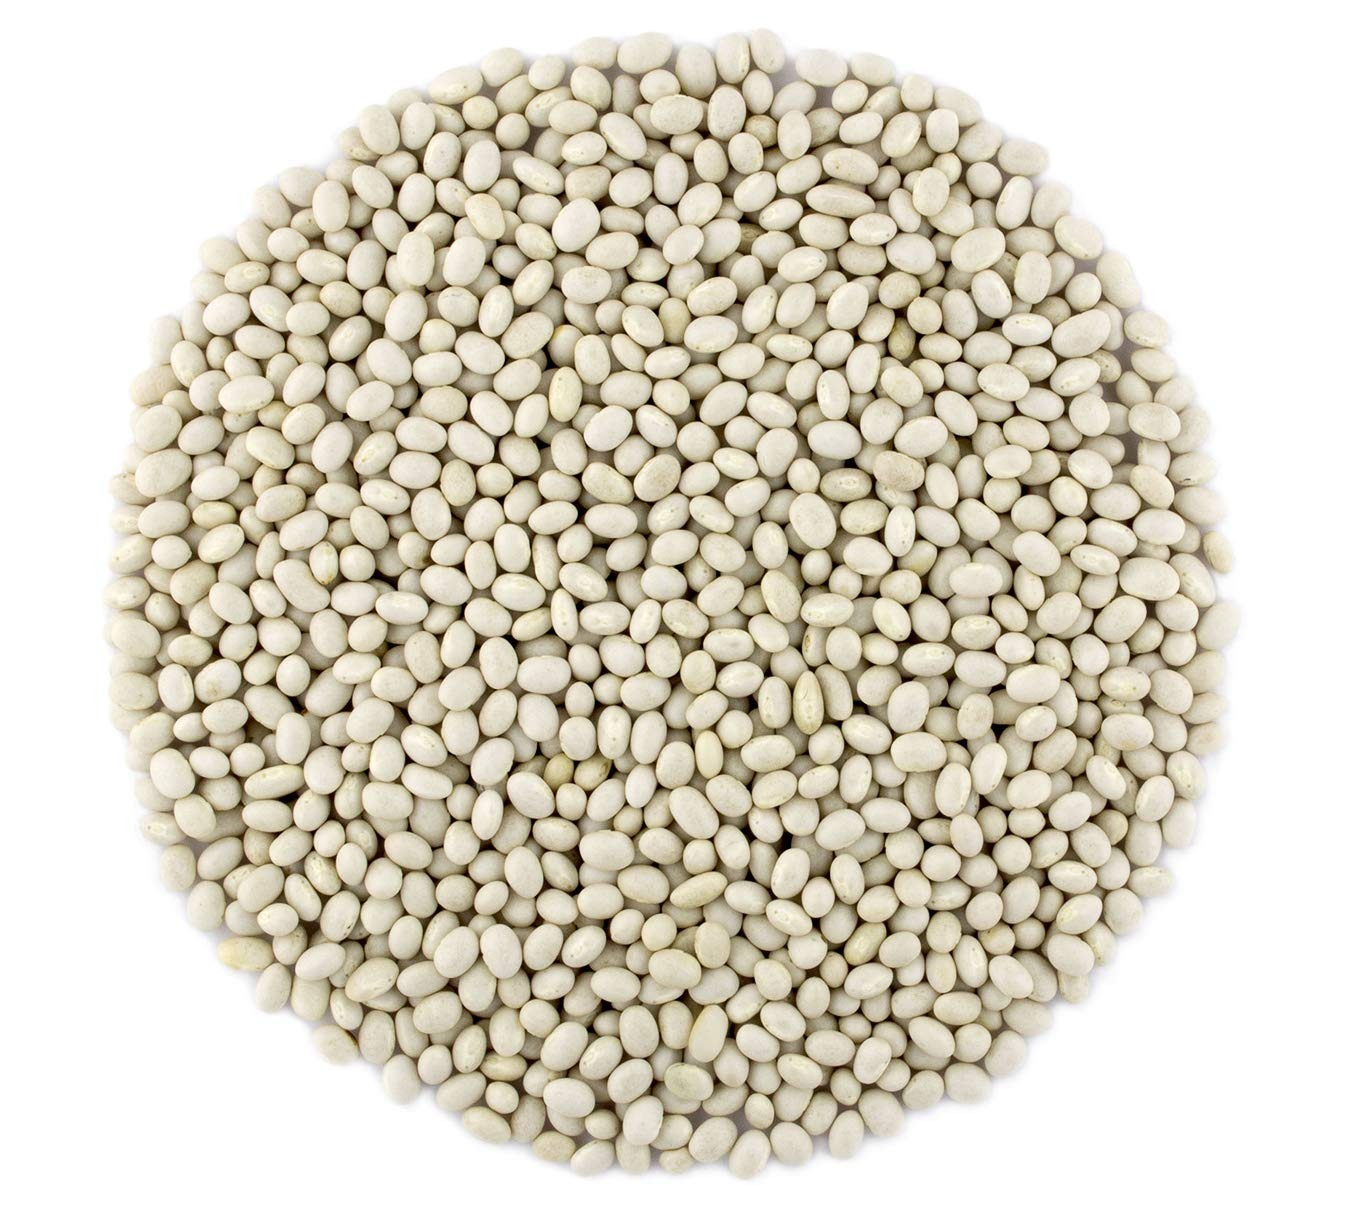
Item Name: Organic Navy Beans Raw non GMO Vegan Bulk - 25LB
Bullet Point 1: Certified Organic: Clean Safe USDA Certified Organic Navy Beans from Primal Harvest.
Bullet Point 2: Vitamins & Minerals: B vitamins Magnesium iron copper and protein rich non GMO.
Bullet Point 3: Meat Substitute: Primal Harvest beans are High in Protein a potential meat substitute for Vegetarians Vegan lovers.
Bullet Point 4: Choice Cooking Ingredient: Soups salads stew, dips & chilis mild creamy taste goes well with many recipes.
Bullet Point 5: Primal Harvest Navy beans are Free from Harsh chemical and pesticides and Gluten free.
Product Description: Certified Organic: Clean Safe USDA Certified Organic Navy Beans from Primal Harvest. Vitamins & Minerals: B vitamins Magnesium iron copper and protein rich non GMO. Meat Substitute: Primal Harvest beans are High in Protein a potential meat substitute for Vegetarians Vegan lovers. Choice Cooking Ingredient: Soups salads stew, dips & chilis mild creamy taste goes well with many recipes. Primal Harvest Navy beans are Free from Harsh chemical and pesticides and Gluten free.
Value: 400.0
Unit: Ounce

Price: 81.98